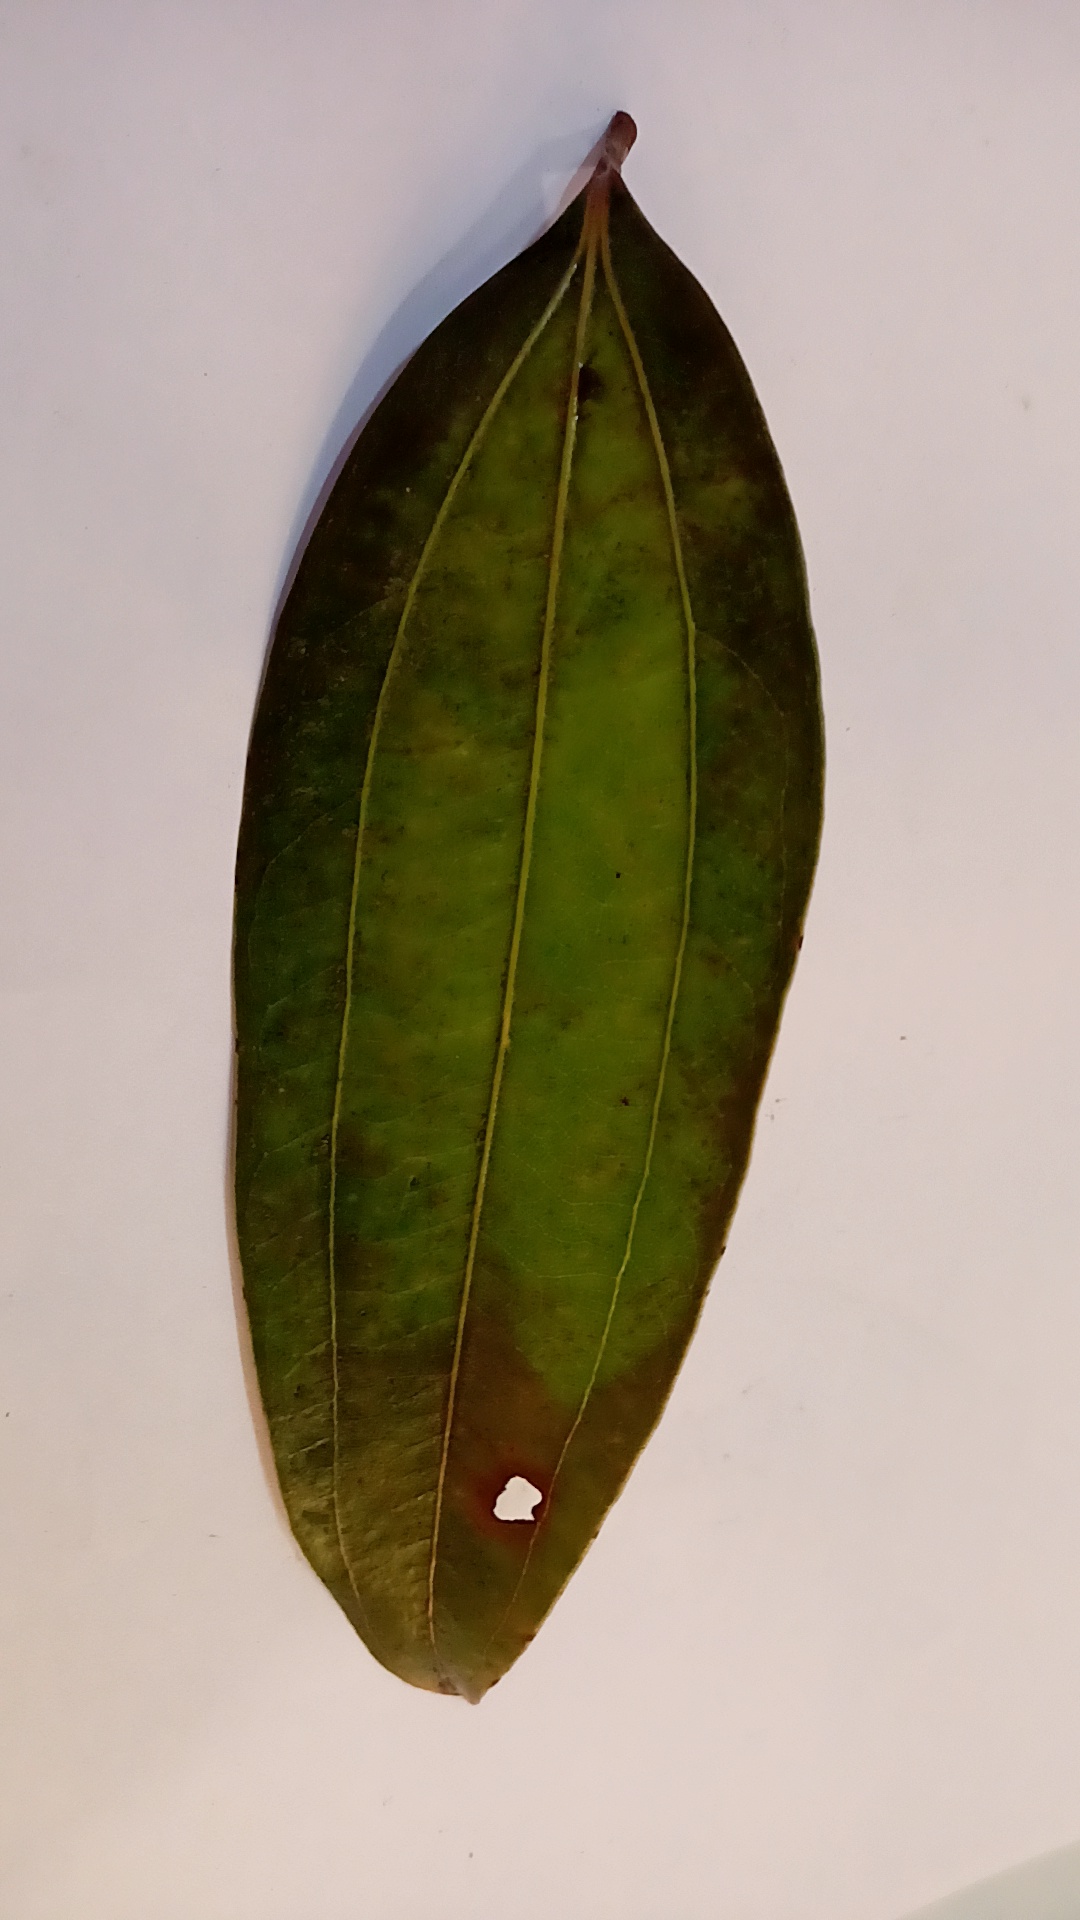
Label: Disease